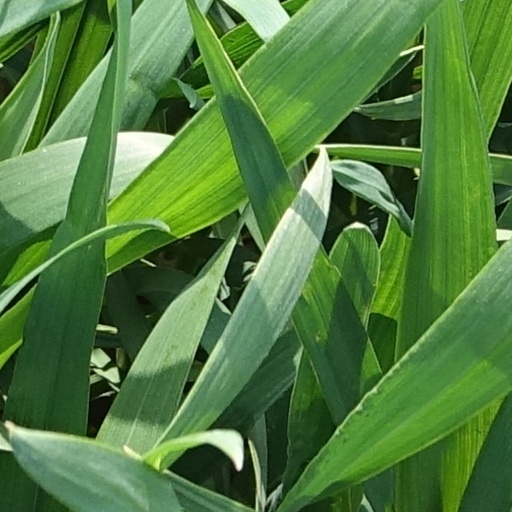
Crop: wheat